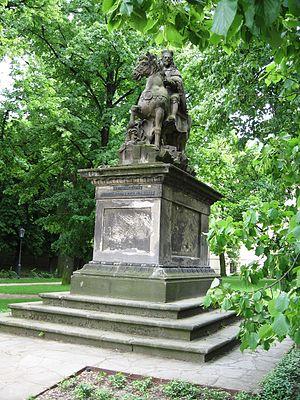
Jan Georges Bendl est un sculpteur austro-hongrois.